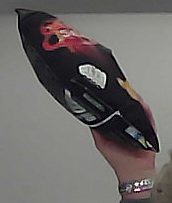
Product: lays_chill